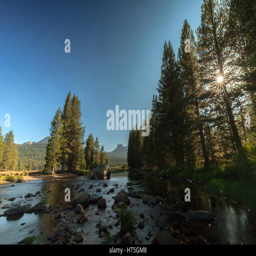
the sun begins to set through the trees in the meadows